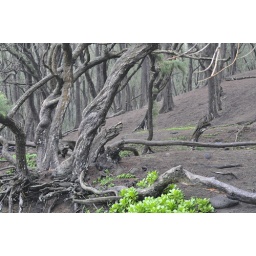
Tree's near the black sand beach in Hawaii.